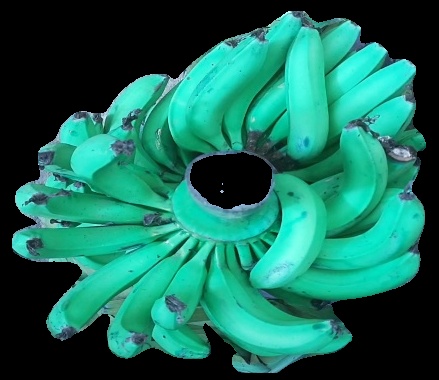
Variety: pachbale
Grade: grade3